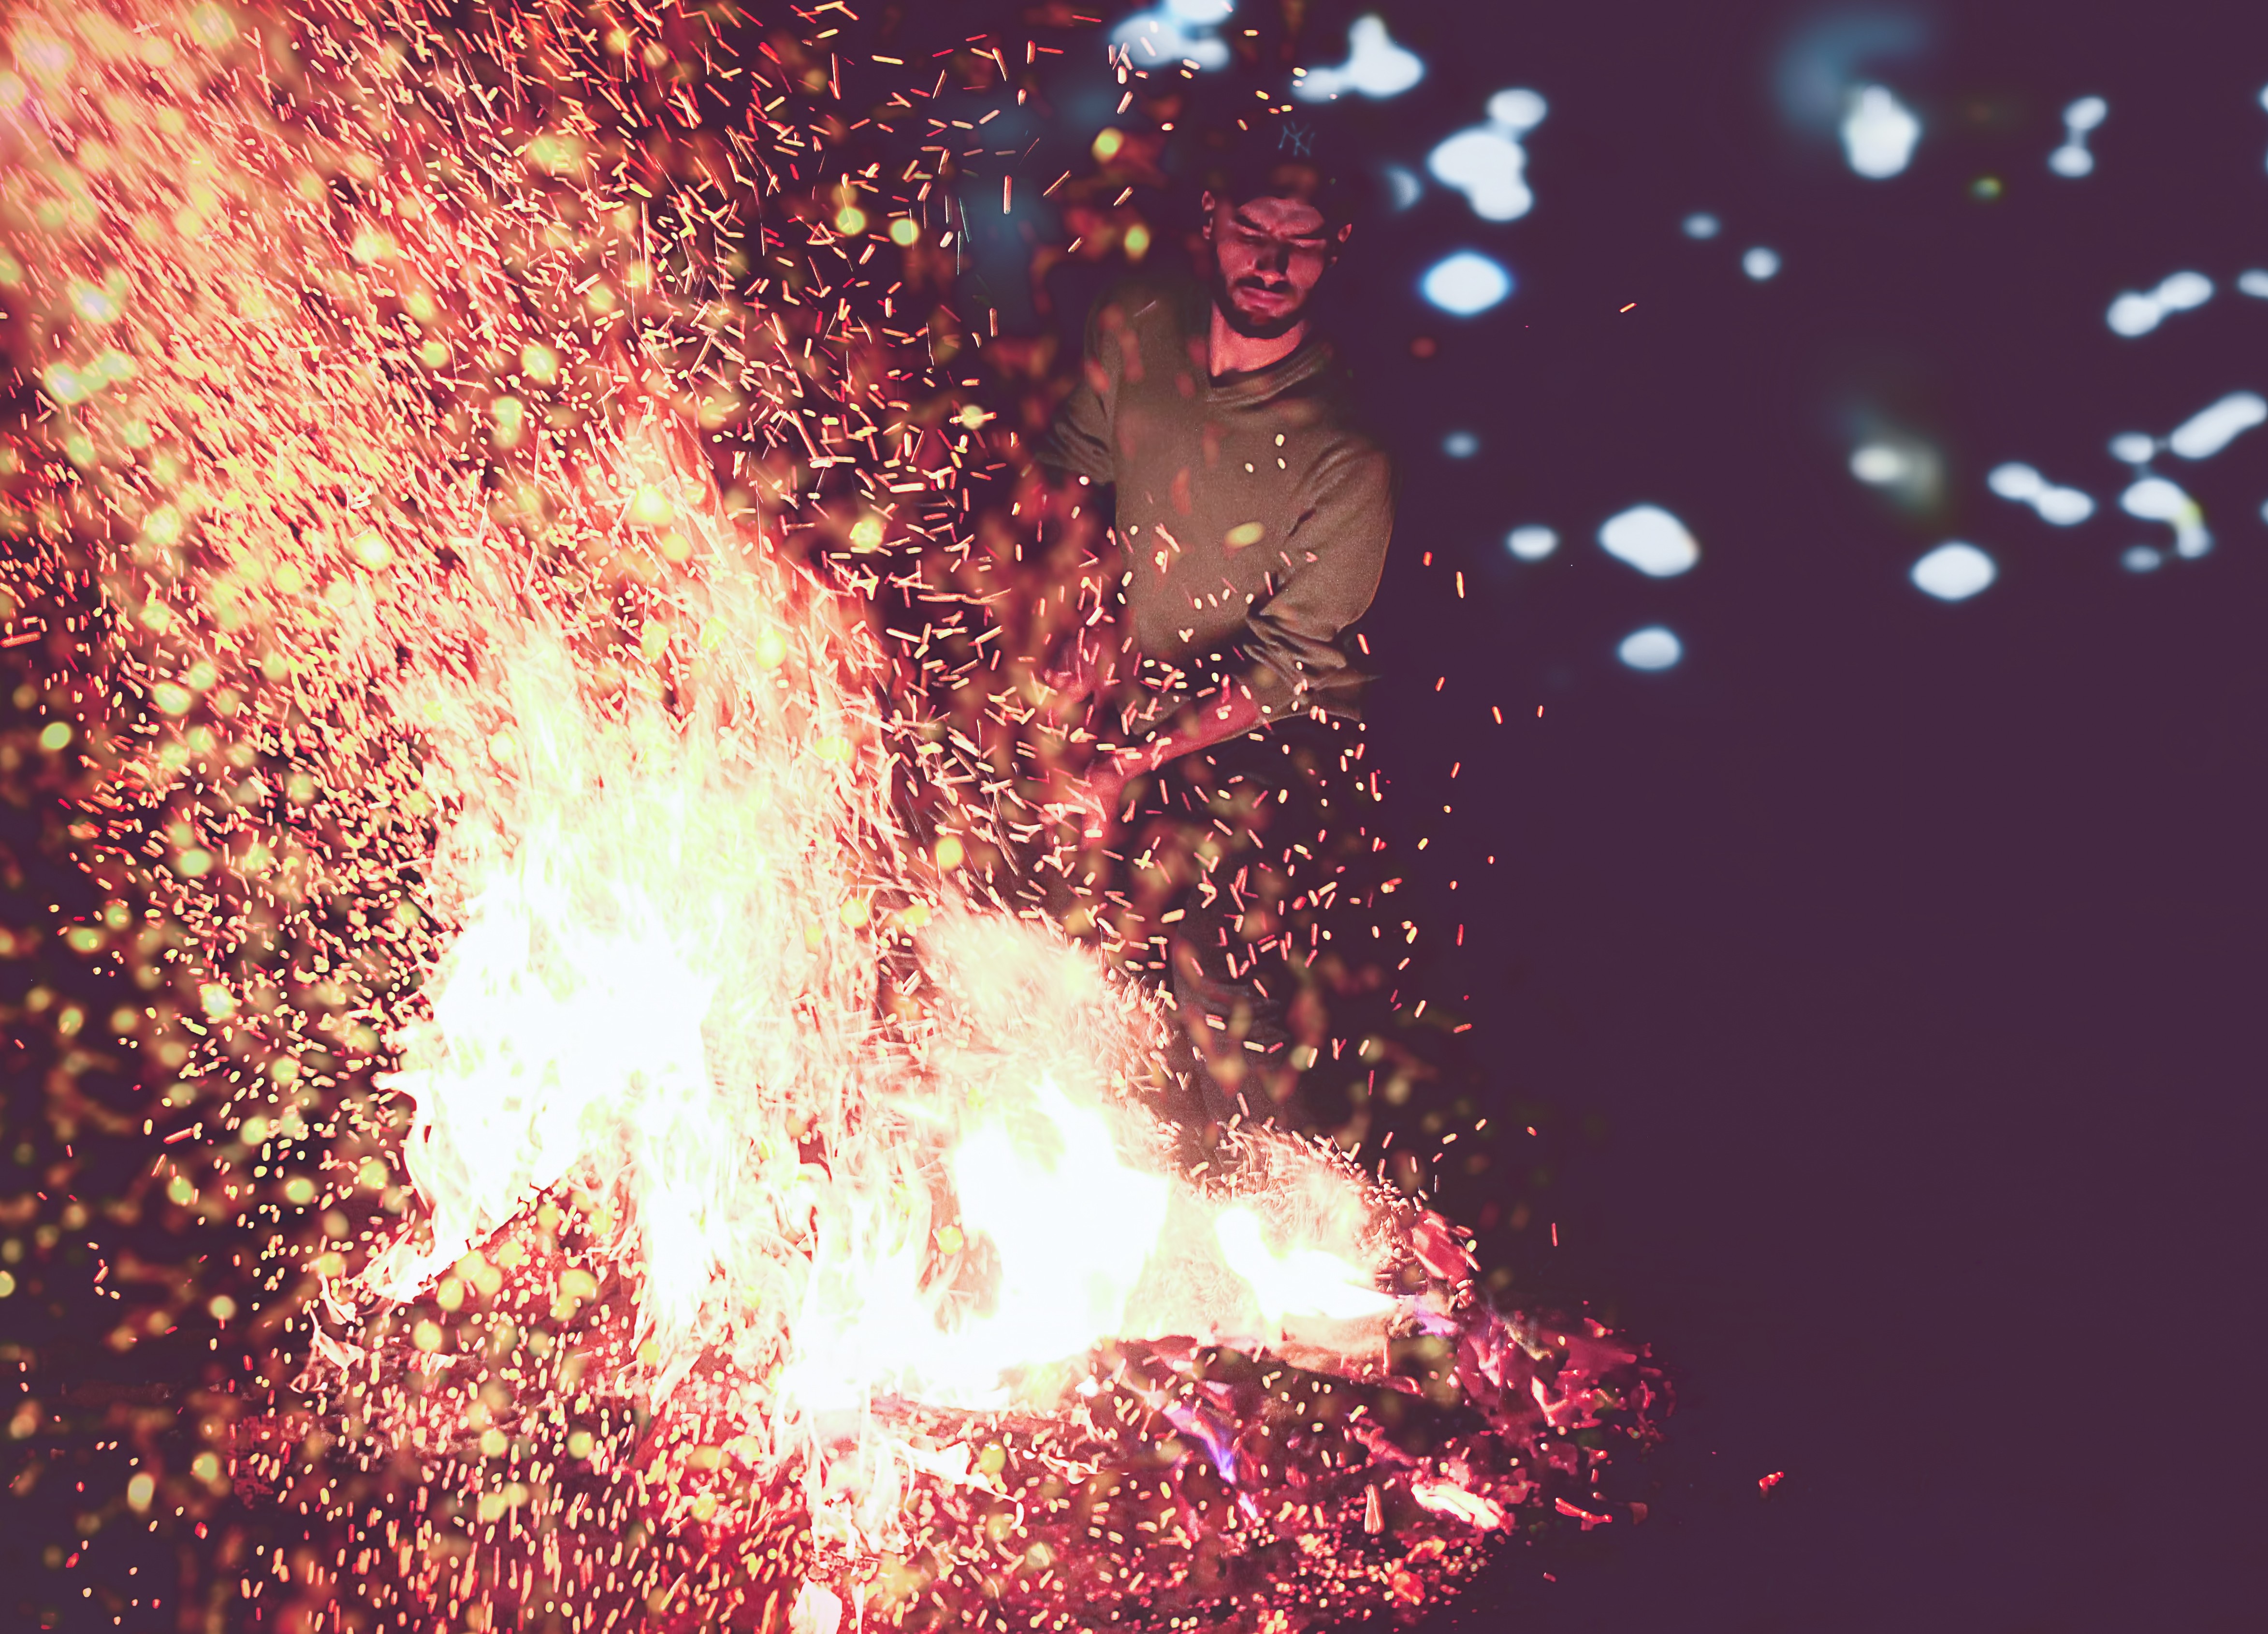
light, night, star, spark, red, flame, fire, geological phenomenon